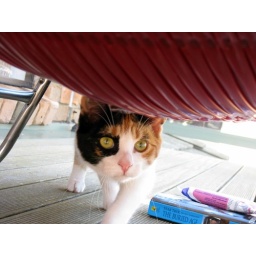
Cixi stalking under the banana lounge